Christophe Lemaitre

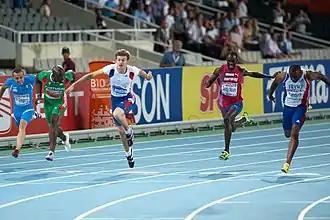
100 m final at the 2010 European Athletics Championships in Barcelona.

At the 2010 European Championships, he won the gold medal in the 100 m with a time of 10.11 s. The next day, after comfortably progressing through the heats and semi-finals of the 200 m, Lemaitre became the double European champion by storming to victory in the 200 m final in a time of 20.37 s, beating Great Britain's Christian Malcolm by 0.01 s (Malcolm clocked his season's best time of 20.38 s in the final). Lemaitre then combined with Jimmy Vicaut, Pierre-Alexis Pessonneaux, and Martial Mbandjock in the 4 × 100 m relay final to finish first ahead of Italy and Germany in a time of 38.11 s. At the IAAF World Challenge's Rieti Meeting in Rieti, Italy on 29 August 2010, Lemaitre competed in the 100 m. In that event, he equalled his personal best in his heat with a time of 9.98 s, and improved on it in the final with a time of 9.97 s (reaction time 0.199 s).